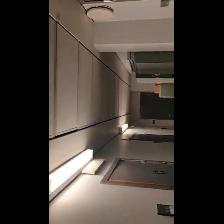
Label: NonHuman